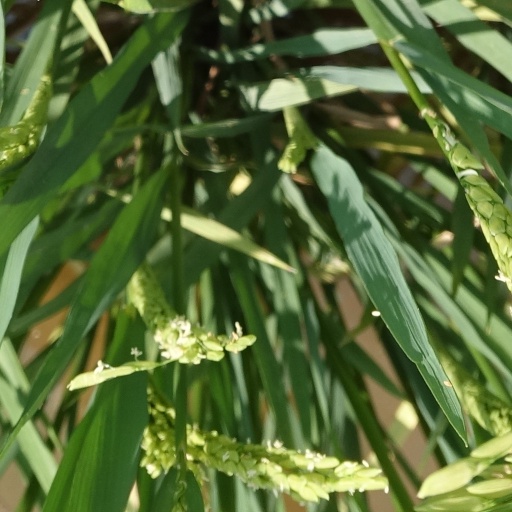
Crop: rice